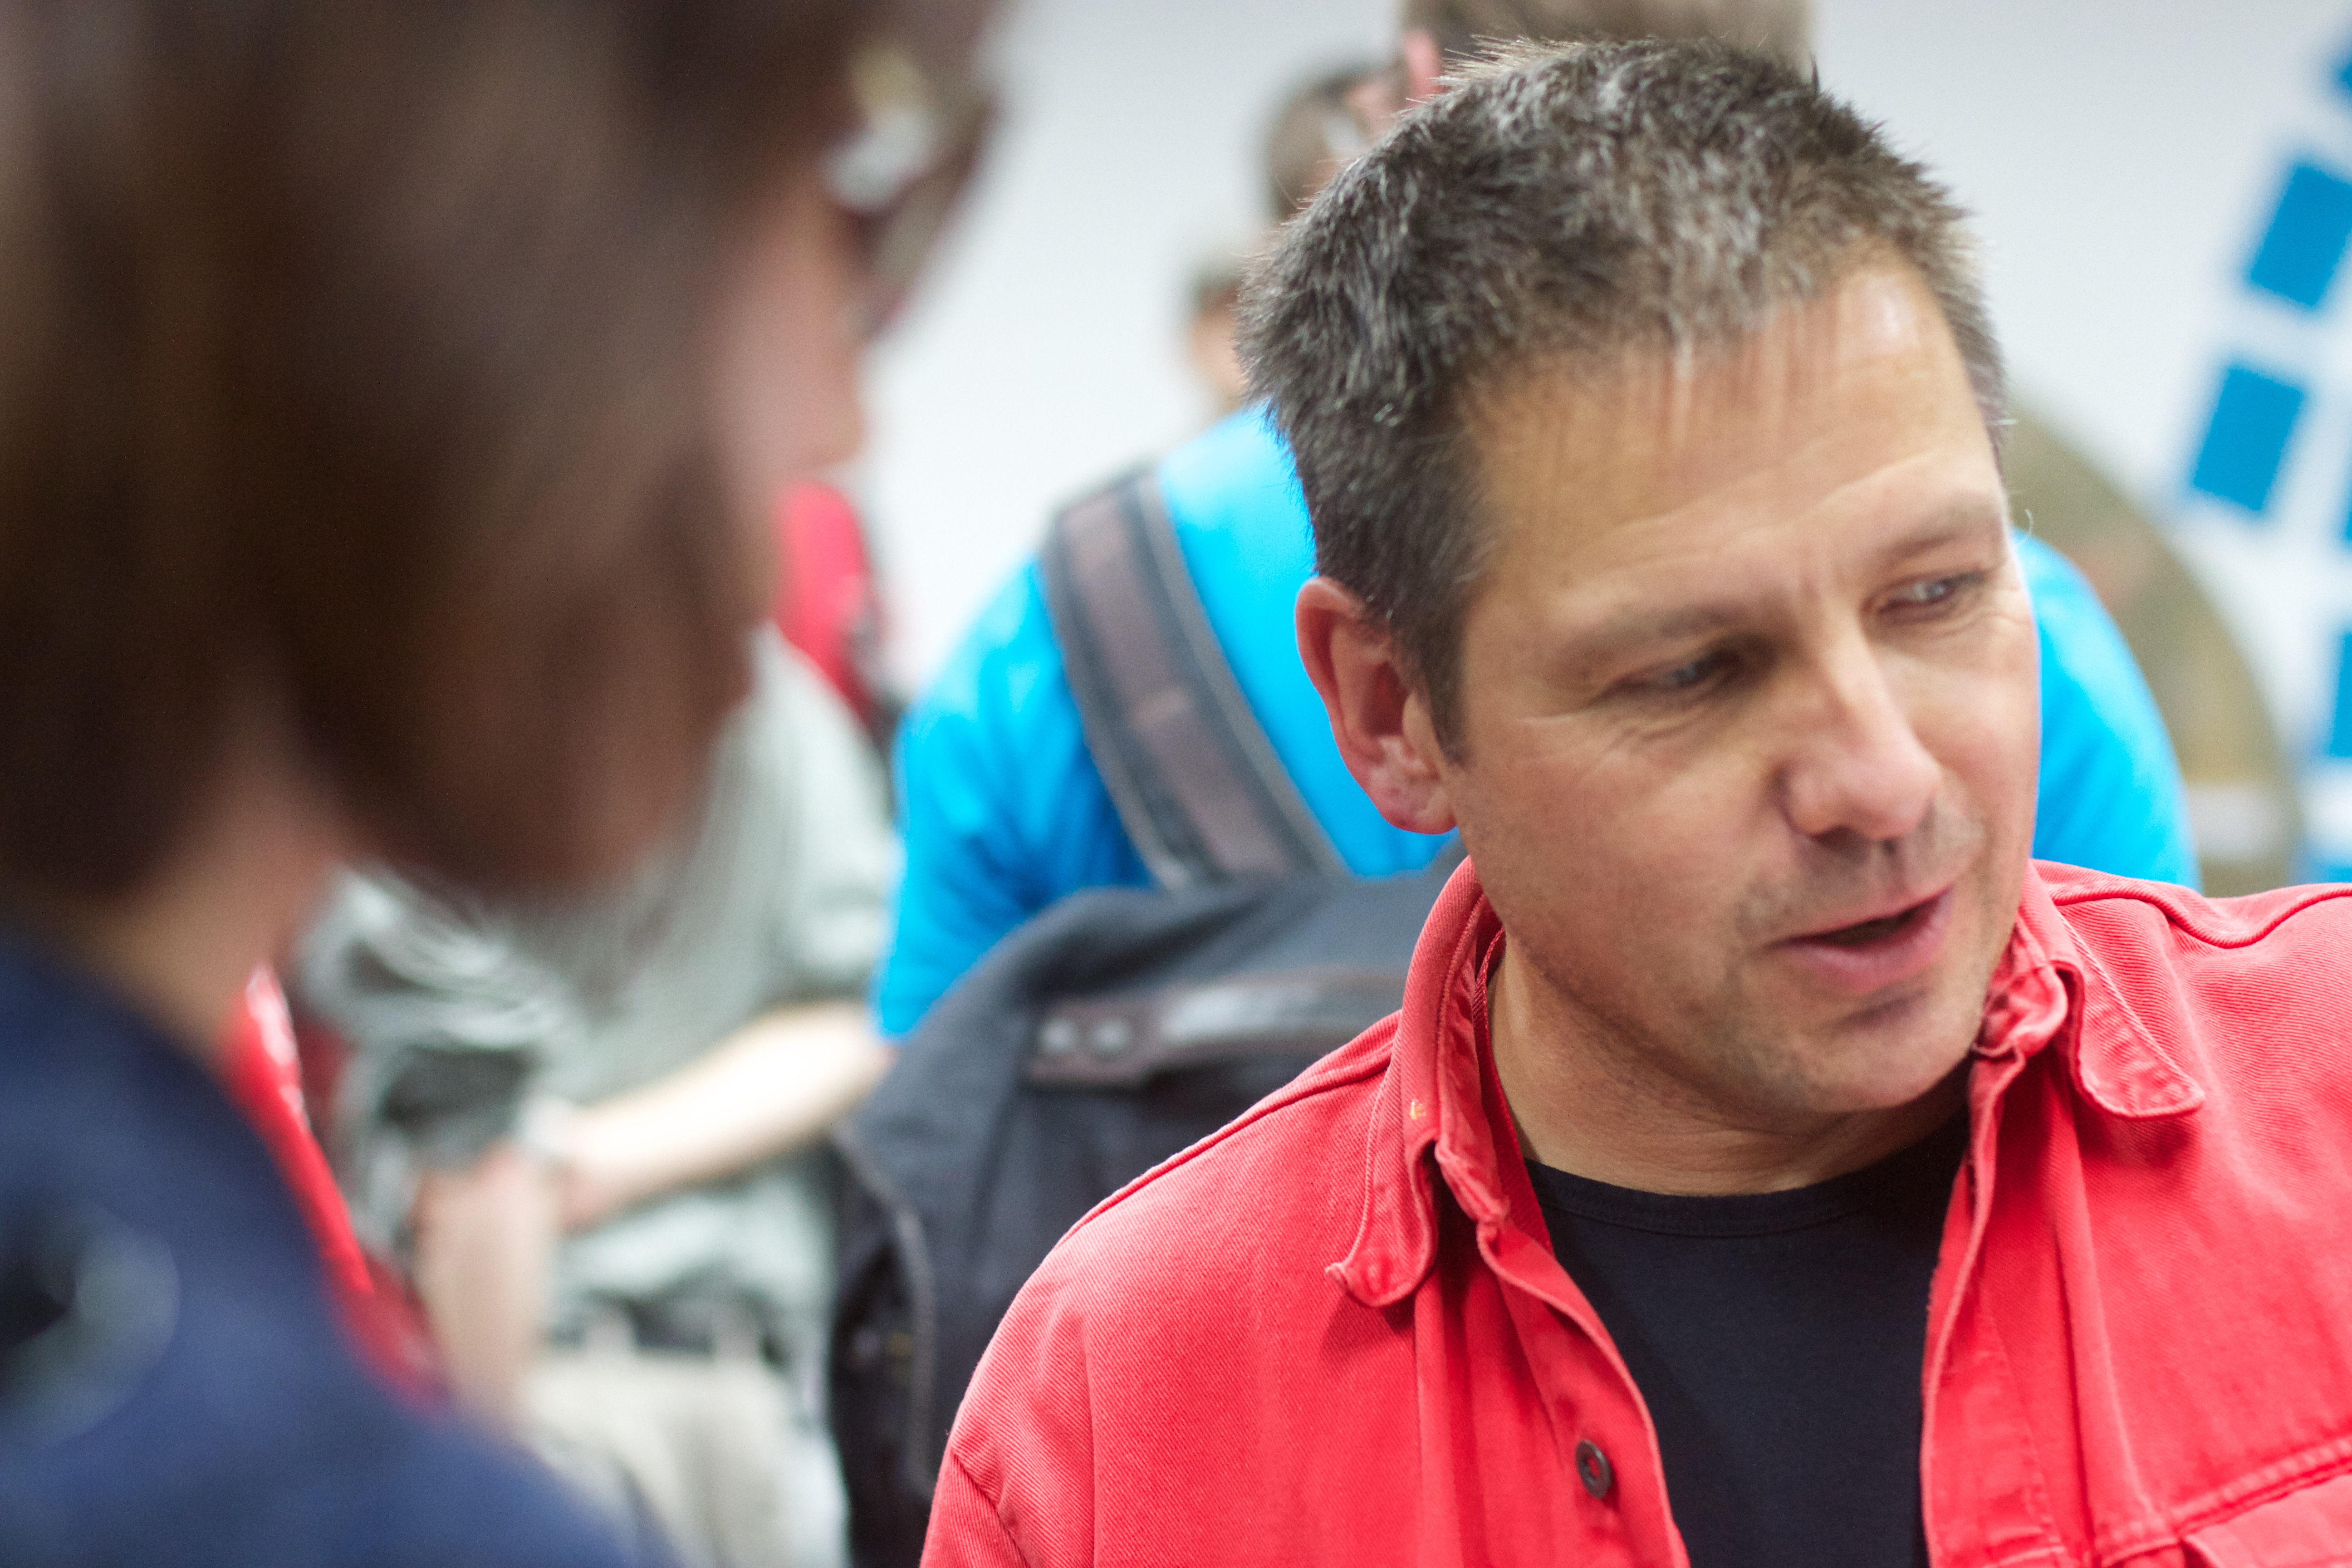
person, people, male, youth, child, education, mozfest